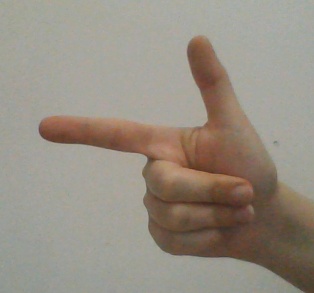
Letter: yaa